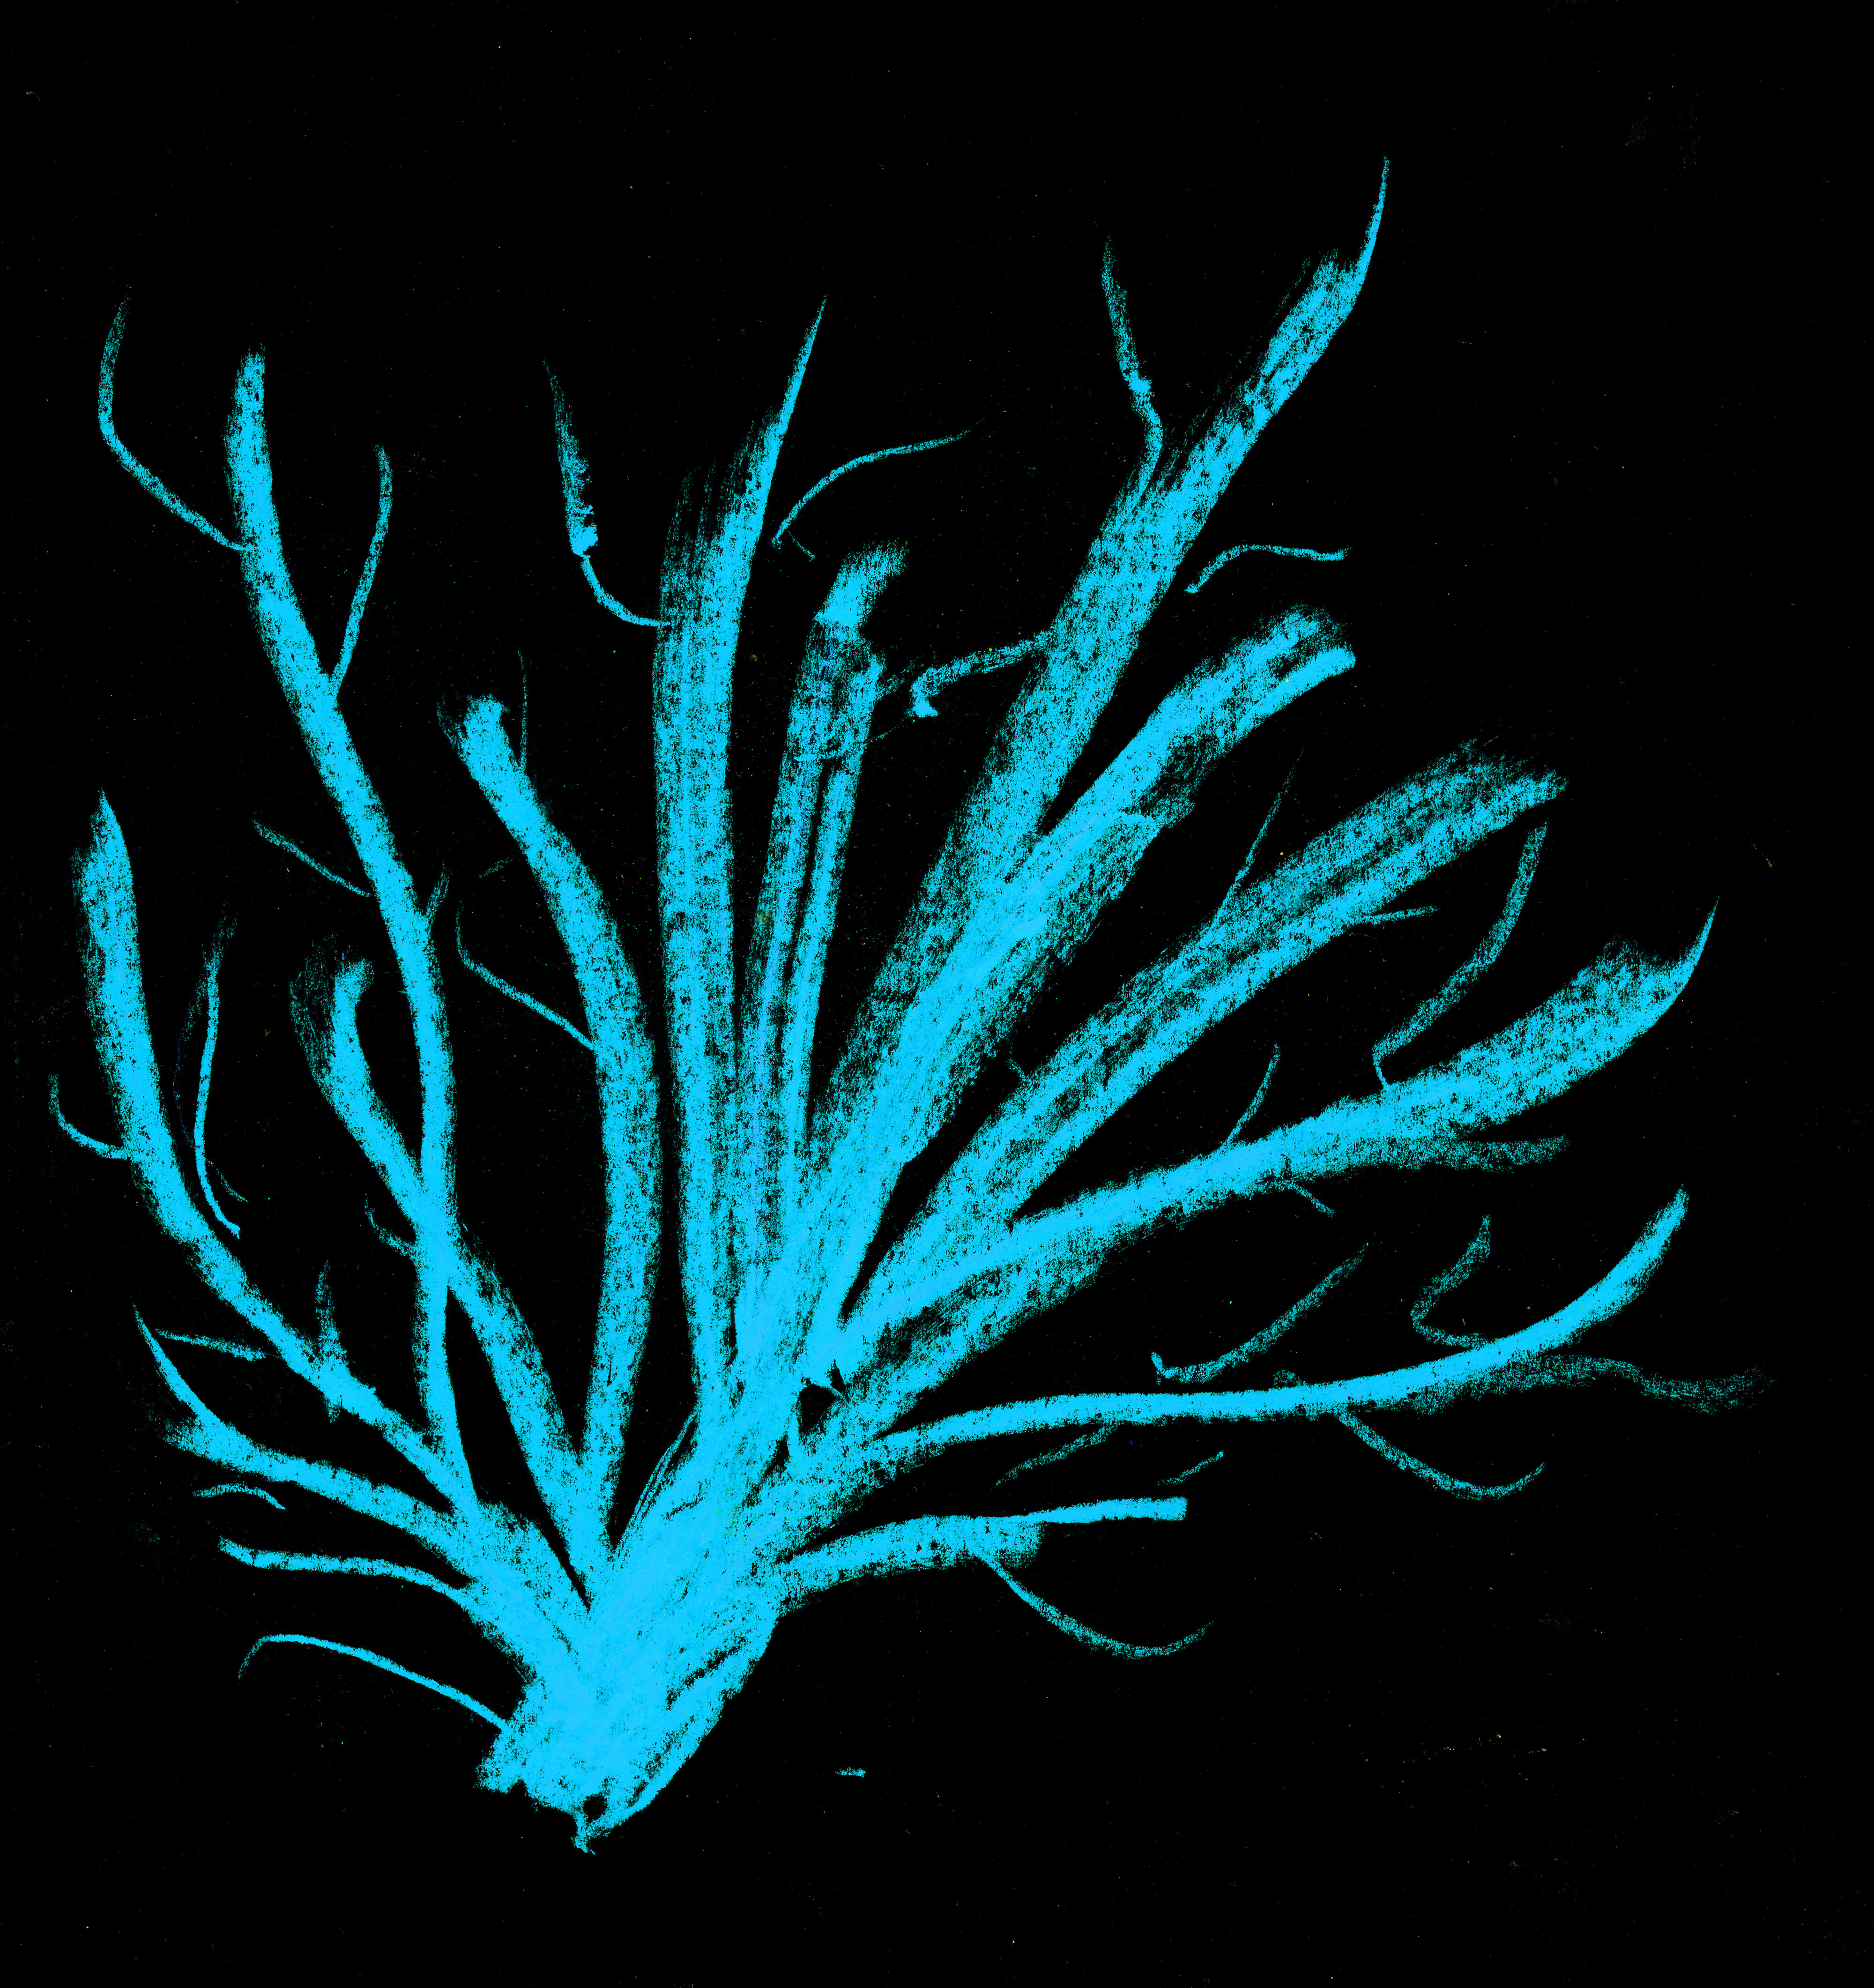
whiteboard, three, plant, wheel, terrestrial plant, organism, arecales, tire, font, electric blue, tree, technology, marine biology, midnight, event, recreation, darkness, automotive lighting, space, grass, symmetry, holiday, graphics, neon, pattern, new year, art, metal, rectangle, conifer, logo, fashion accessory, graphic design, diwali, circle, fractal art, night, festival, pine, vascular plant, pine family, new year's eve, illustration